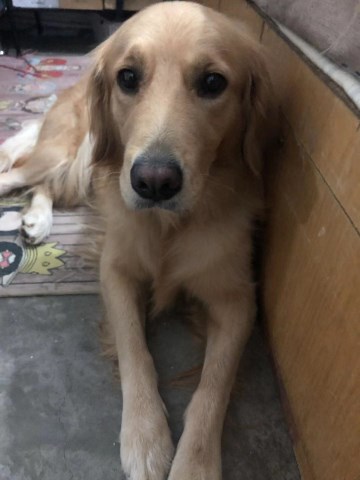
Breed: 5355-n000126-golden_retriever